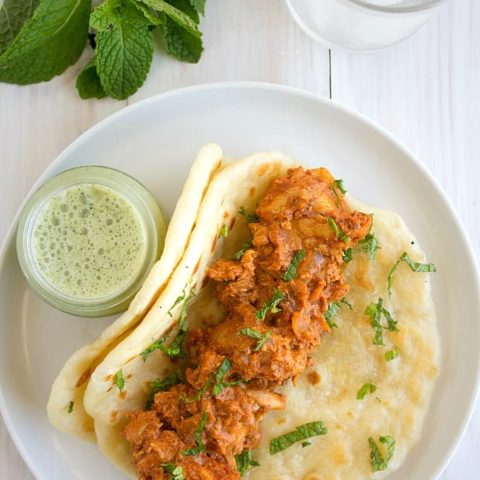
Dish: butter_naan